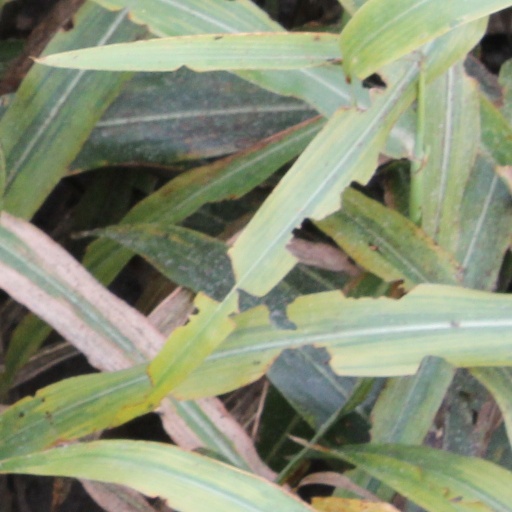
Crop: sorghum